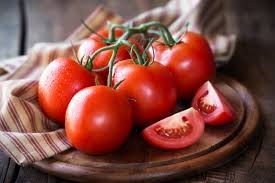
Label: tomato